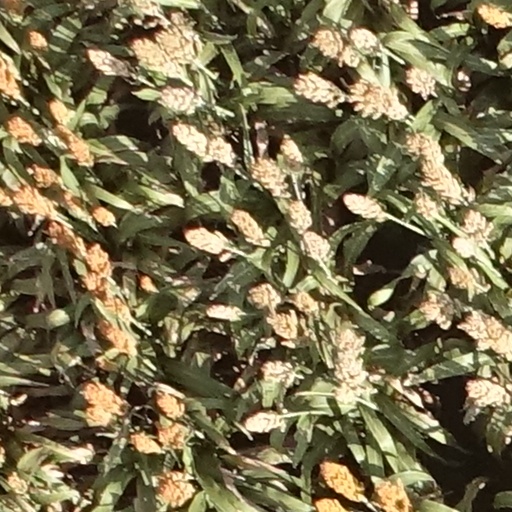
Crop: sorghum